Robert Maunsell (Royal Navy officer)

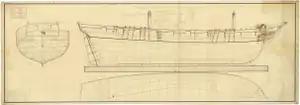
1:48 scale plan for "Cephalus" and "Procris", 1 February 1806

Being next, on 26 May 1807, appointed to the "Blanche", 28 guns, Captain John Edgcumbe, on the East India station, he took a passage thither, possibly in the "St. Alban's", 64 guns. Soon after his arrival, he was advanced, by a commission dated 15 February 1808, to the command of the "Procris", 18 guns.